Miles Davis

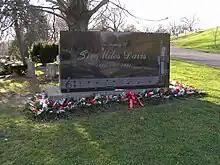
Davis's grave in Woodlawn Cemetery, with headstone inscribed with the beginning notes of one of his compositions, "Solar"

Davis followed "Tutu" with "Amandla" (1989) and soundtracks to four films: "Street Smart", "Siesta", "The Hot Spot" and "Dingo." His last albums were released posthumously: the hip hop-influenced "Doo-Bop" (1992) and "Miles & Quincy Live at Montreux" (1993), a collaboration with Quincy Jones from the 1991 Montreux Jazz Festival where, for the first time in three decades, he performed songs from "Miles Ahead", "Porgy and Bess", and "Sketches of Spain".